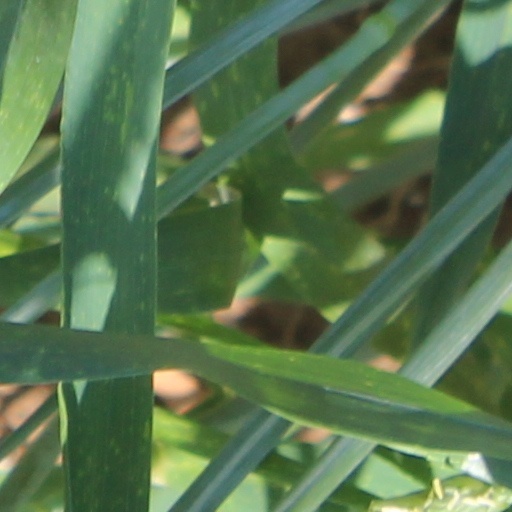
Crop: wheat